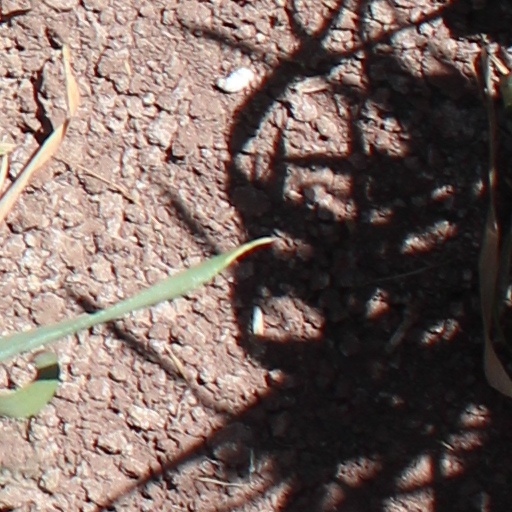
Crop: wheat